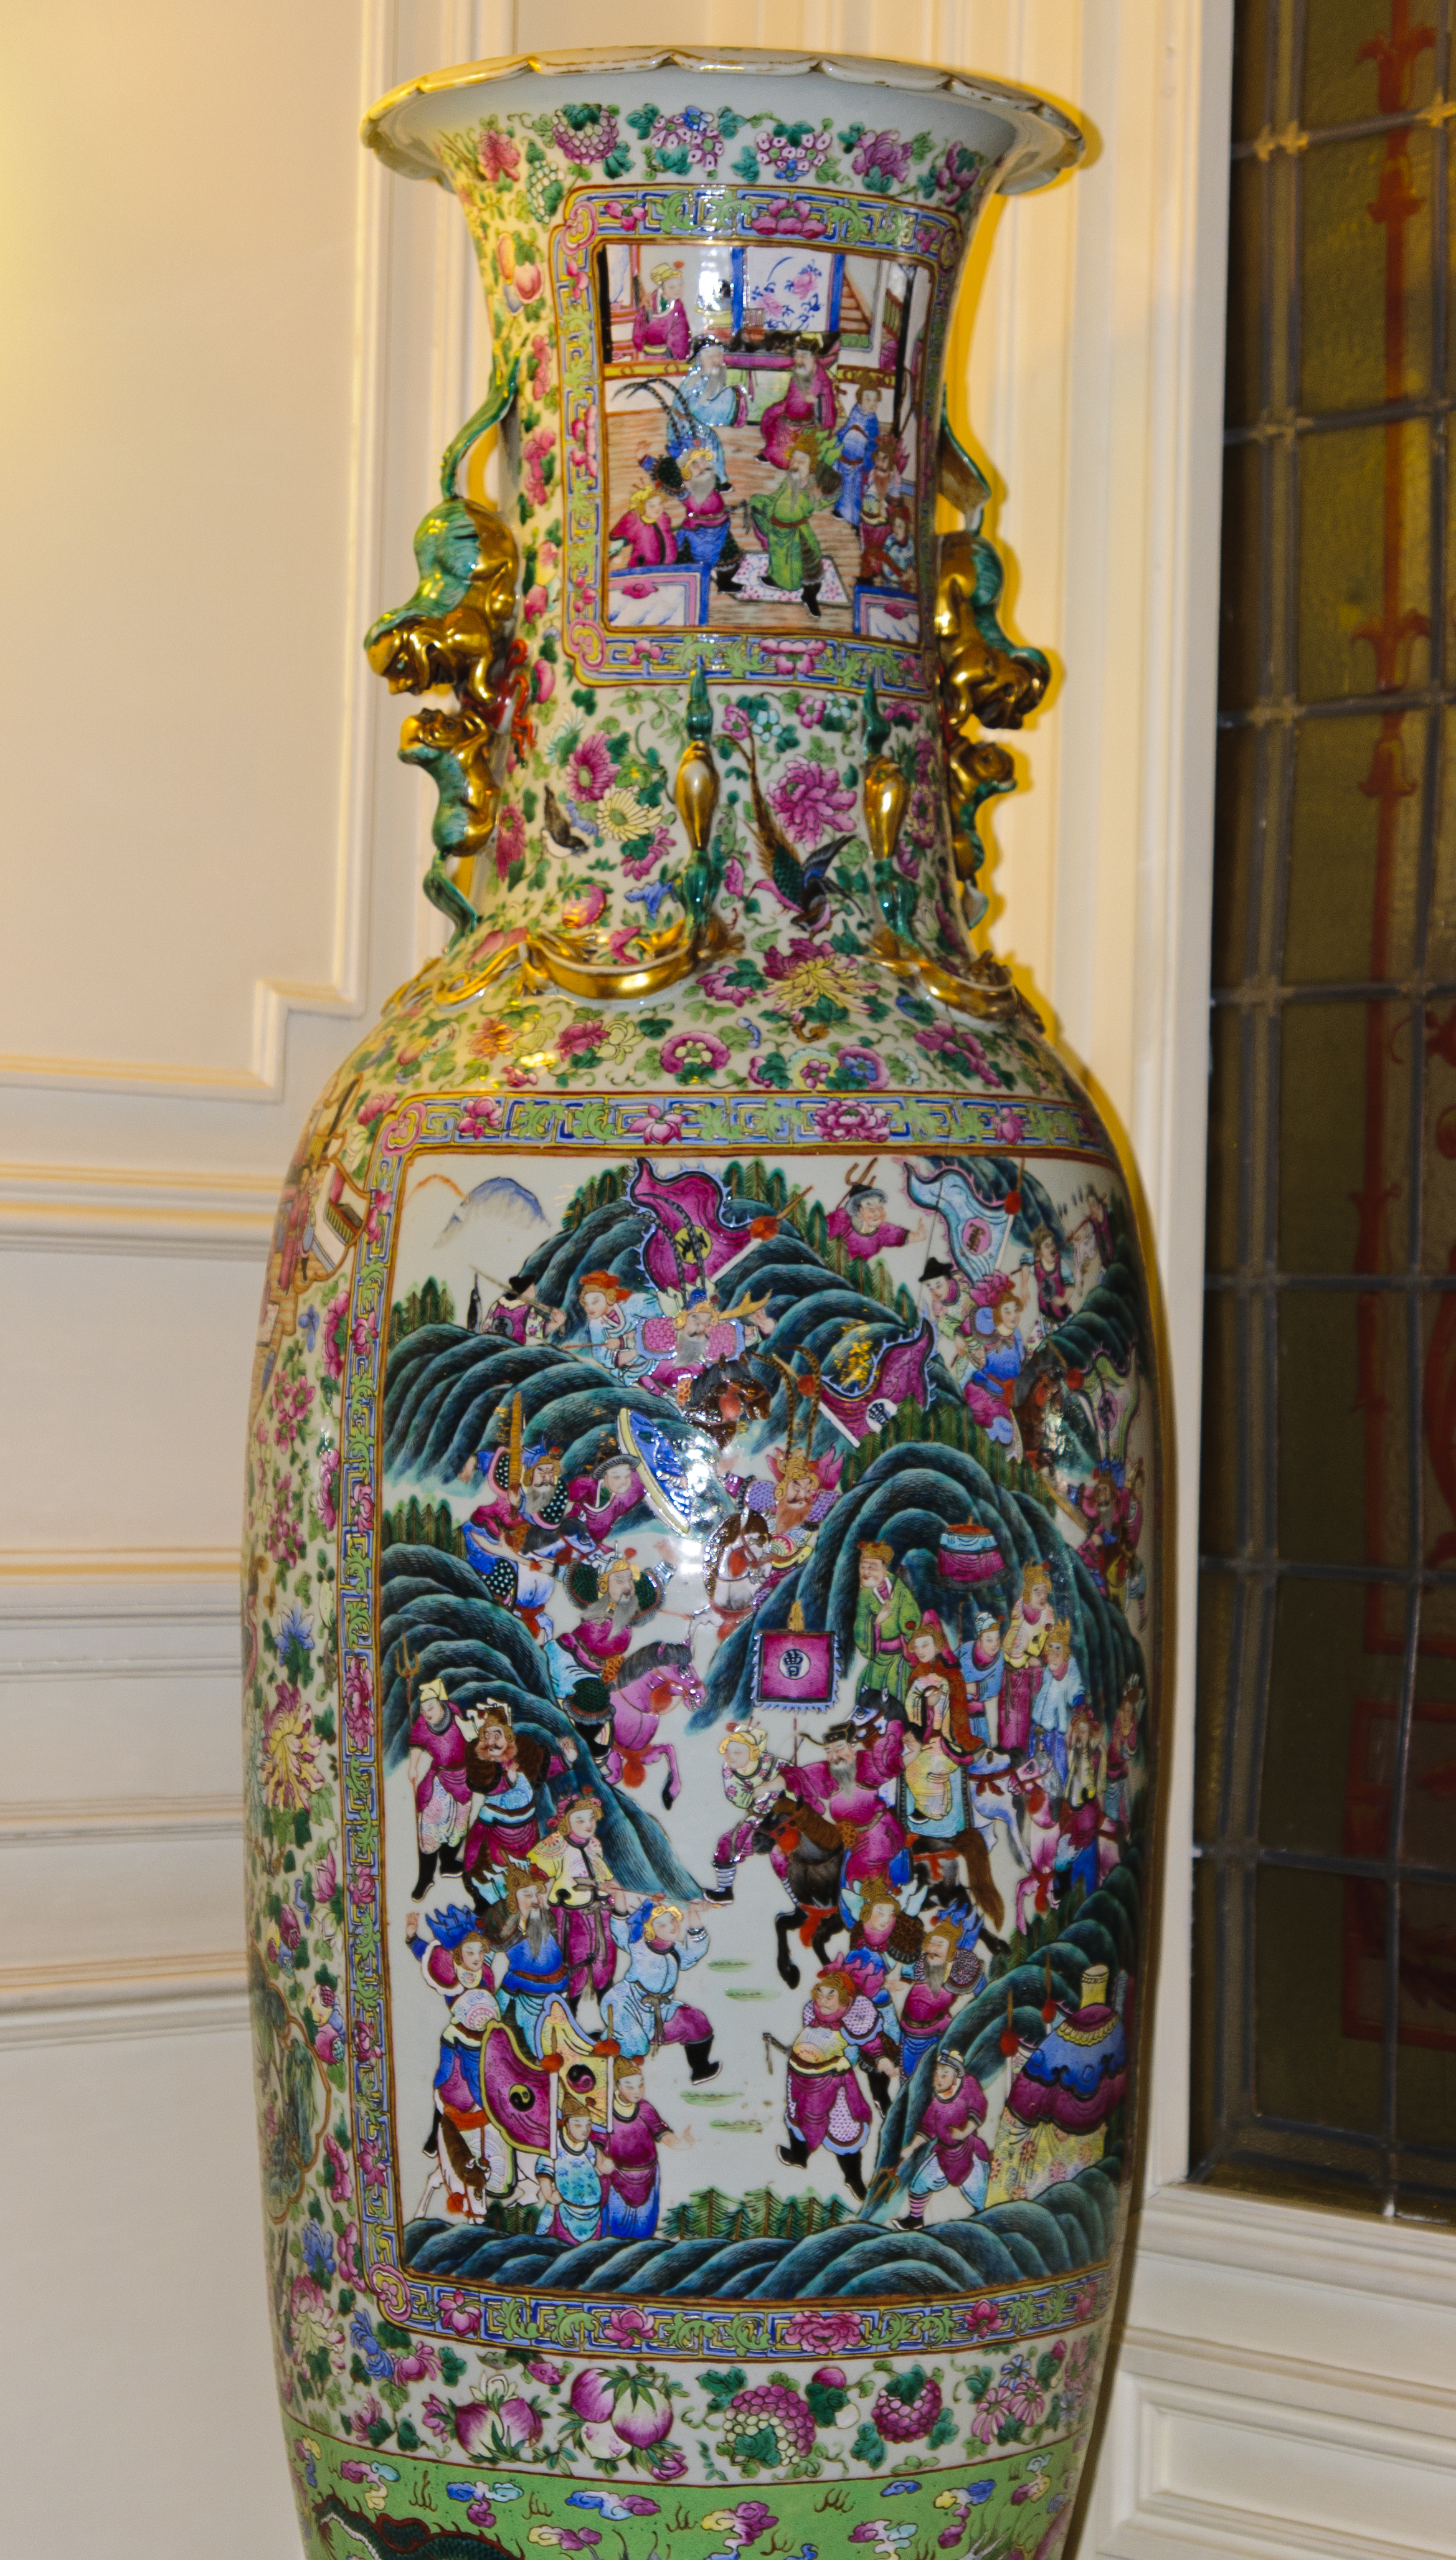
glass, vase, pattern, ceramic, nikon, lighting, material, art, dress, design, argentina, buenosaires, aires, d300, approved